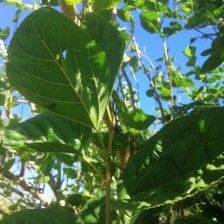
Variety: BlackAustralia